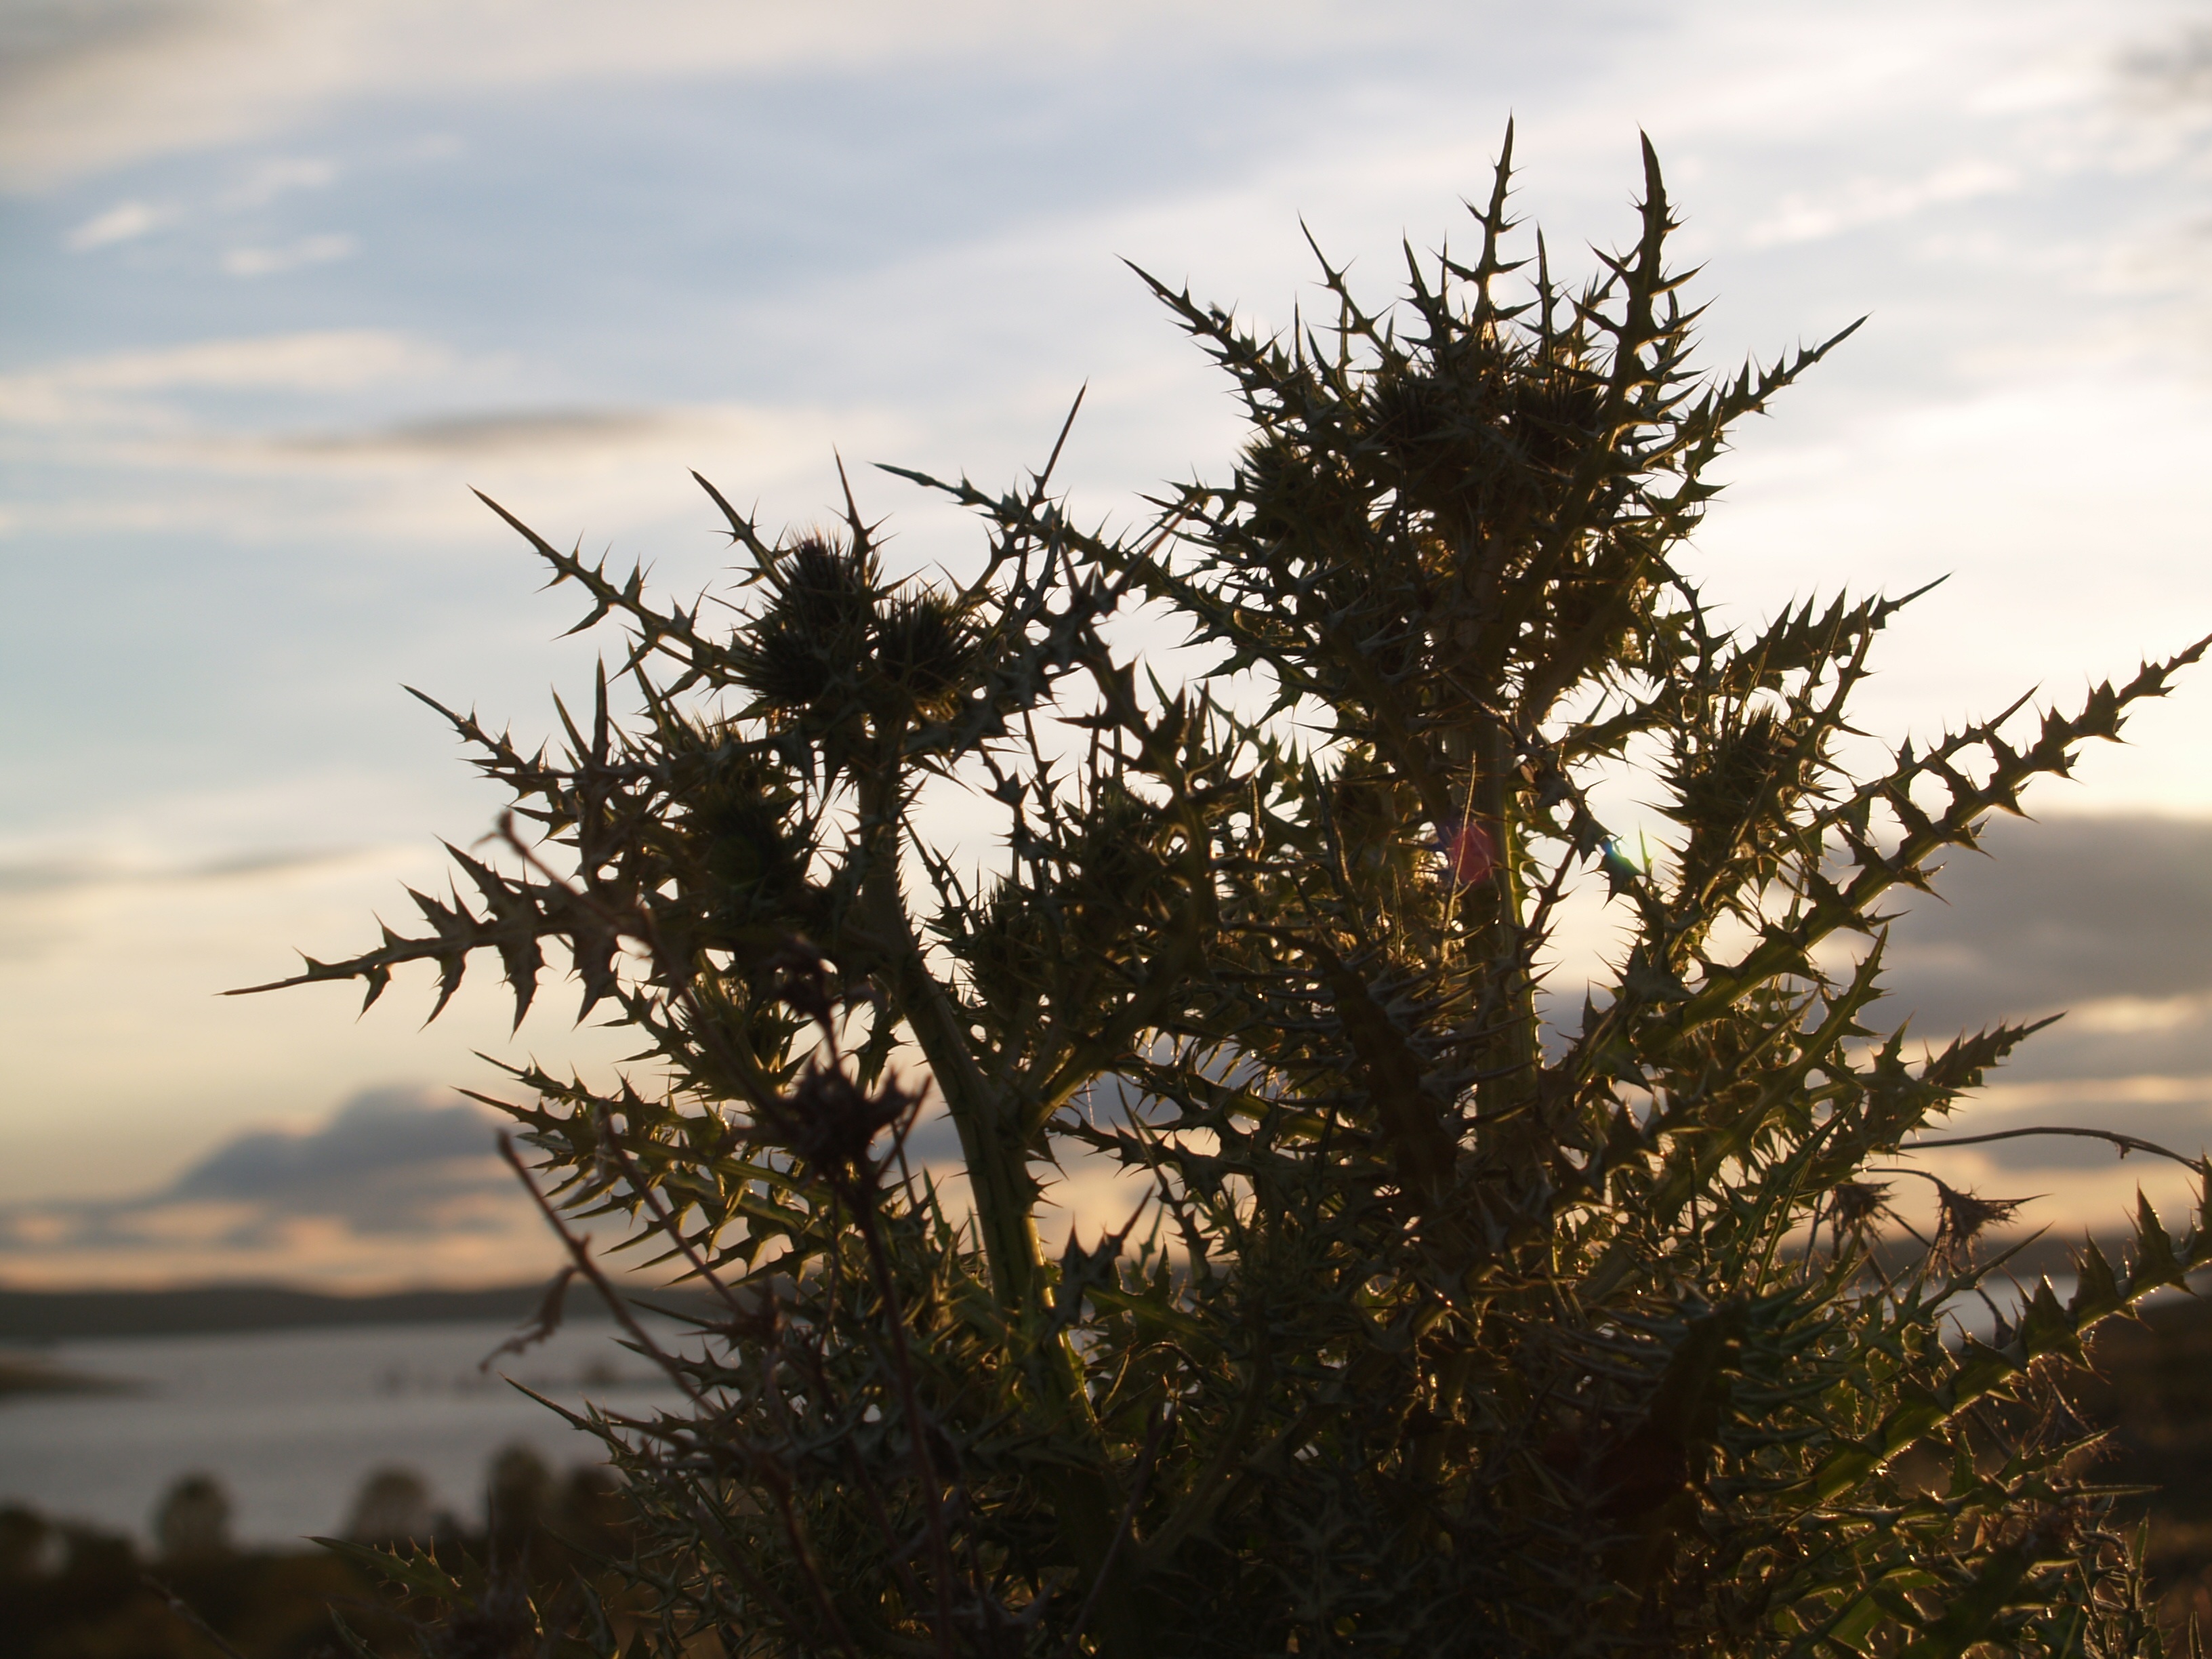
landscape, tree, nature, grass, marsh, branch, cloud, plant, sky, sunset, sunlight, morning, leaf, flower, twilight, autumn, flora, savanna, grass family, woody plant, arecales